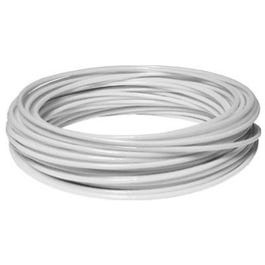
Clothesline Wire, Plastic Coated, White, 100-Ft.
100-Ft., #5 white plastic coated clothesline wire, with nylon core.
Brand: Hillman
Category: Home & Garden > Household Supplies > Laundry Supplies > Ironing Board Replacement Parts > Ironing Board Legs